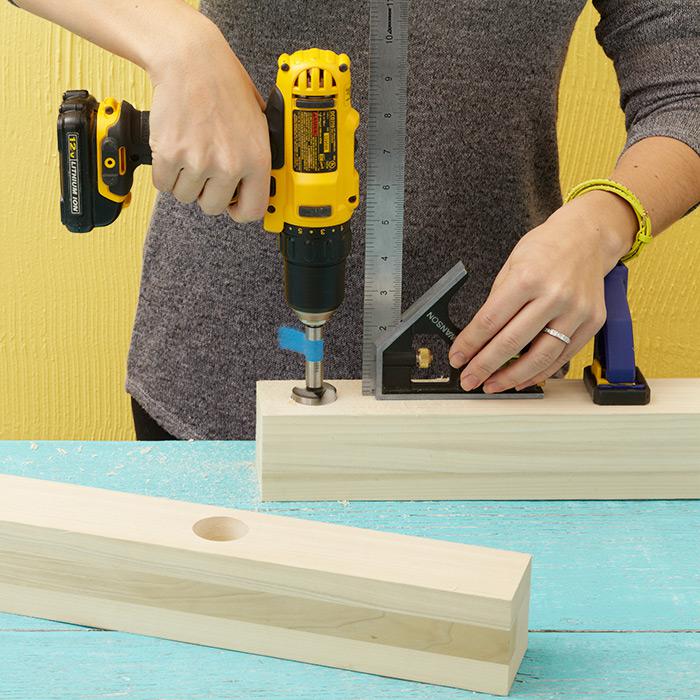
drill the holes in the table .
Relation: Action